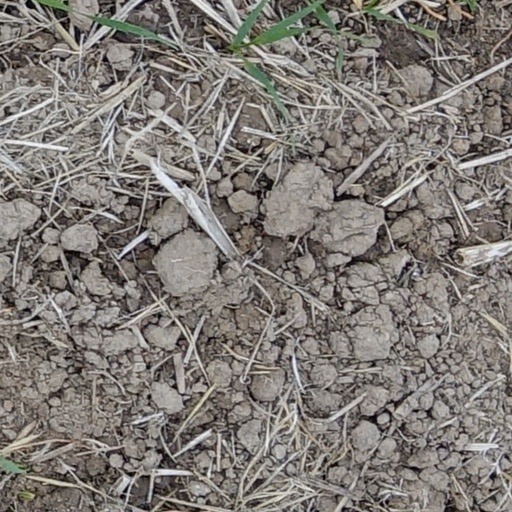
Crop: wheat